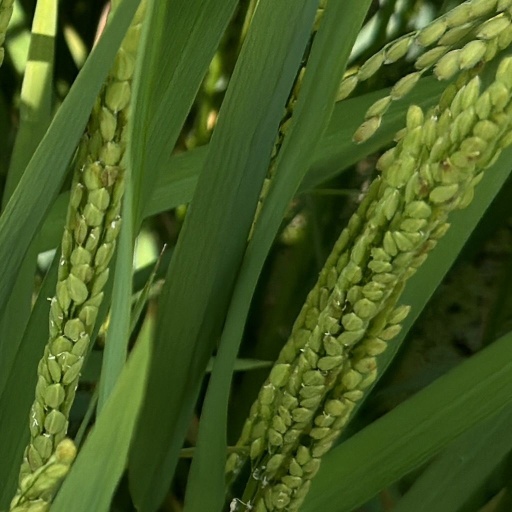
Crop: rice